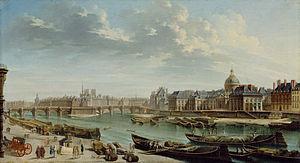
Le port Saint-Nicolas, précédemment « port du Louvre », antérieurement « port du Musée » est un ancien port de Paris, qui était situé sur la rive droite de la Seine, en contrebas de l'extrémité est des « galleries du Louvre », face à l'ancien « guichet Saint-Nicolas » du château du Louvre. Son emplacement correspond à une partie du port du Louvre actuel.